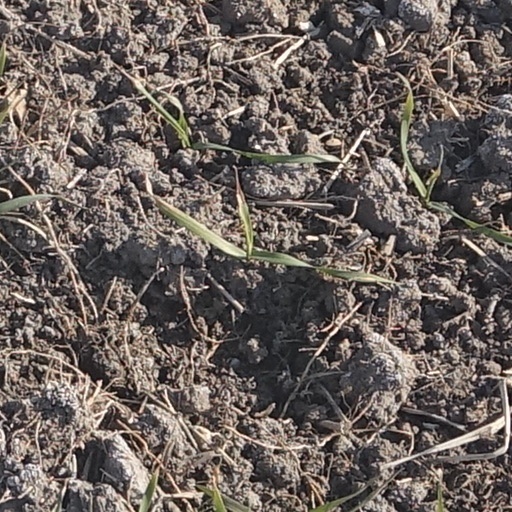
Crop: wheat